Vera Zvonareva

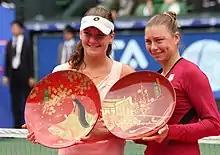
Radwańska and Zvonareva following the 2011 Pan Pacific Open final.

In doubles, she reached the final at the US Open with Laura Siegemund. At the same tournament she qualified for the singles main draw.